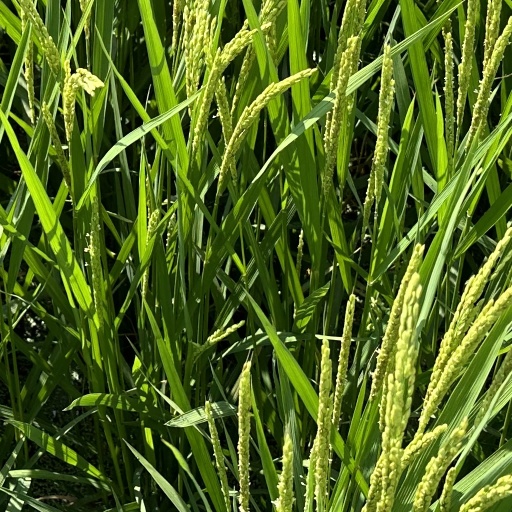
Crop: rice